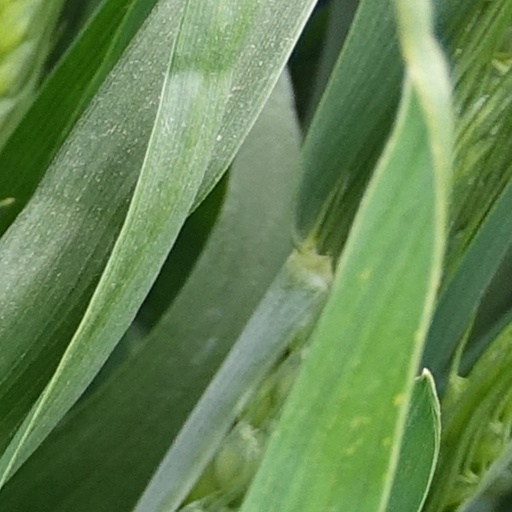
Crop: wheat